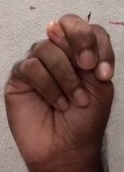
ASL sign: N